59th Medical Wing

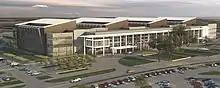
The new Wilford Hall Ambulatory Surgical Center is a $418 million, 682,000 square foot, state-of-the-art facility that will replace the existing building at Joint Base San Antonio-Lackland.

On 15 September 2011, the Wilford Hall Medical Center was officially renamed to the Wilford Hall Ambulatory Surgical Center, becoming the largest outpatient surgical center in the Air Force. Inpatient services are no longer provided at JBSA-Lackland, formerly Lackland Air Force Base, but are centralized at nearby San Antonio Military Medical Center – formerly known as Brooke Army Medical Center, or BAMC, at JBSA-Fort Sam Houston, Texas. Both facilities and all other military treatment facilities in the San Antonio area fall under the San Antonio Military Healthcare System (SAMHS). Construction is underway on a new 680,000 square-foot facility, which will be located adjacent to the existing building.